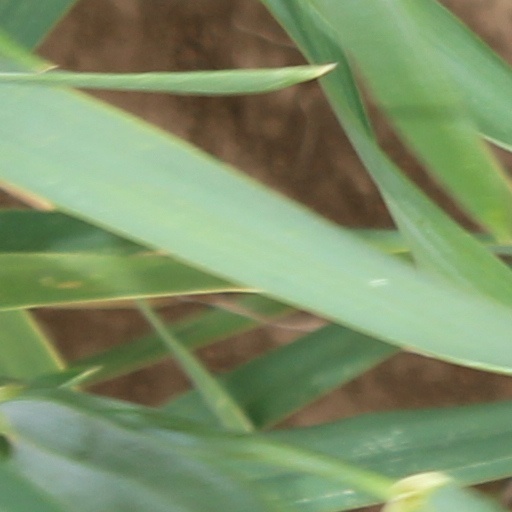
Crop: wheat